Sheryl Dawson

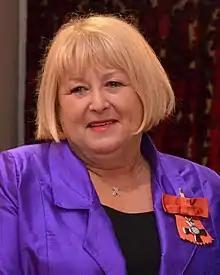
Dawson in 2014

Sheryl Lorene Dawson (née Lochhead) is a New Zealand netball administrator and coach. She was president of the International Netball Federation from 1999 to 2003.